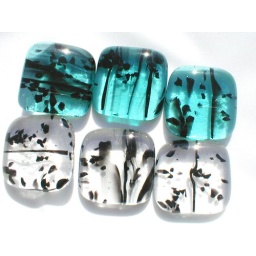
Fused Glass cabochons in clear and teal with black frit and stringers